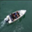
Label: ship